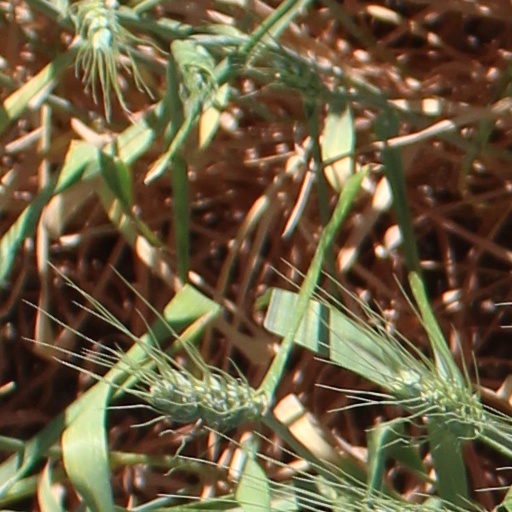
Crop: wheat